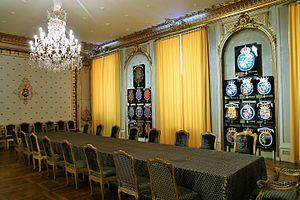
Longue table au Palais Royal de Stockholm.Norsk bokmål: Langbord i det kongelige slottet i Stockholm.